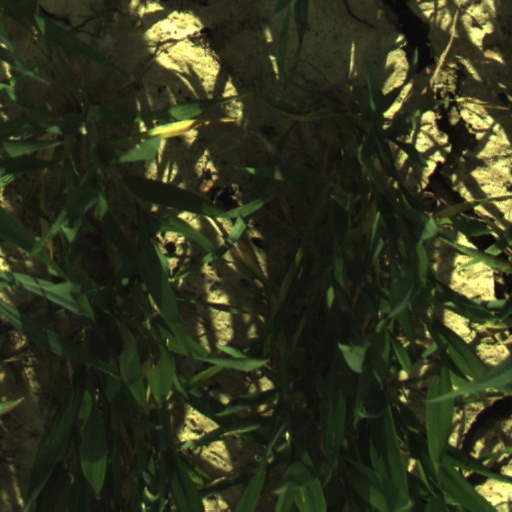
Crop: wheat